Romanian district

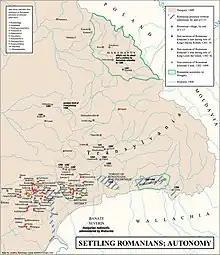

According to scholars who say that the Romanians (or Vlachs) descended from the inhabitants of the Roman province of "Dacia Traiana", the Romanians' territorial organization can be traced back to Roman patterns. Their cohabitation with the Slavs, who settled in the region during the Early Middle Ages, also influenced the Romanians' local administration, as it is demonstrated by the title "knez" of the Romanians' leaders. However, no firm territorial structures developed before the Kingdom of Hungary incorporated Crișana, Banat, Transylvania and other regions inhabited by the Romanians. The territorial units of the Romanians were mentioned as "terrae" ("lands"), "kneziatus" ("a territory under a knez's rule"), "provinciae", "sedes" ("seats") in medieval royal charters, but most commonly as "districtus Valachorum" ("district of the Romanians").